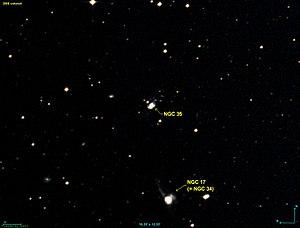
Image créée à l'aide du logiciel Aladin Sky Atlas du Centre de Données astronomiques de Strasbourg et des données de DSS (Digitized Sky Survey).